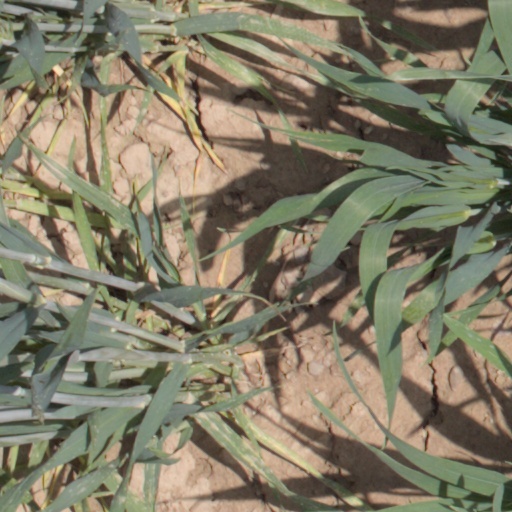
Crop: wheat